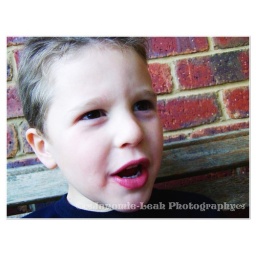
Lachie in the front yard, eating watermelon thought I should see what i could come up with...lol..